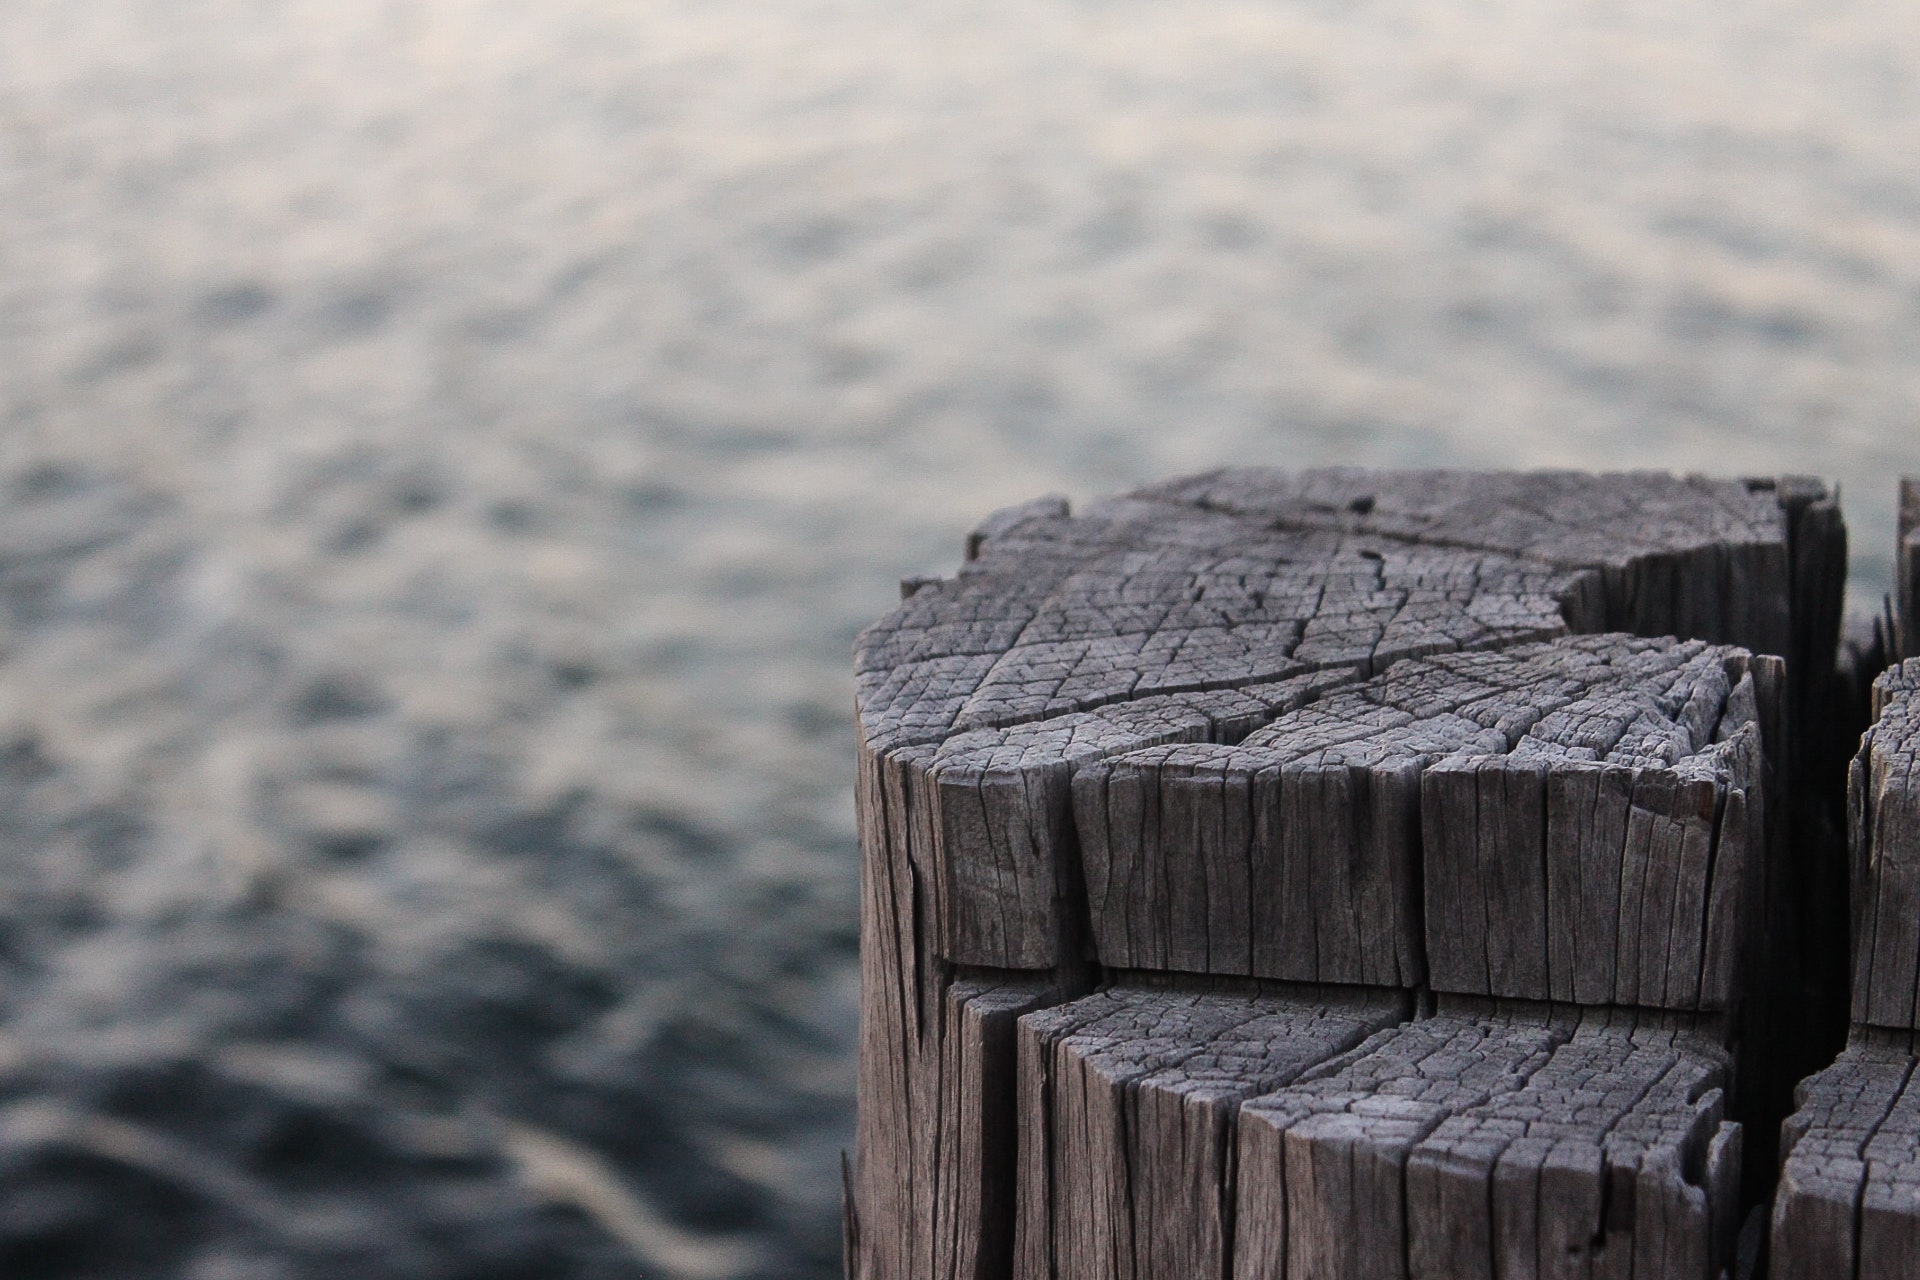
water, wood, sea, rock, wall, calm, tree, photography, ocean, landscape, horizon, coast, wave, cliff, terrain